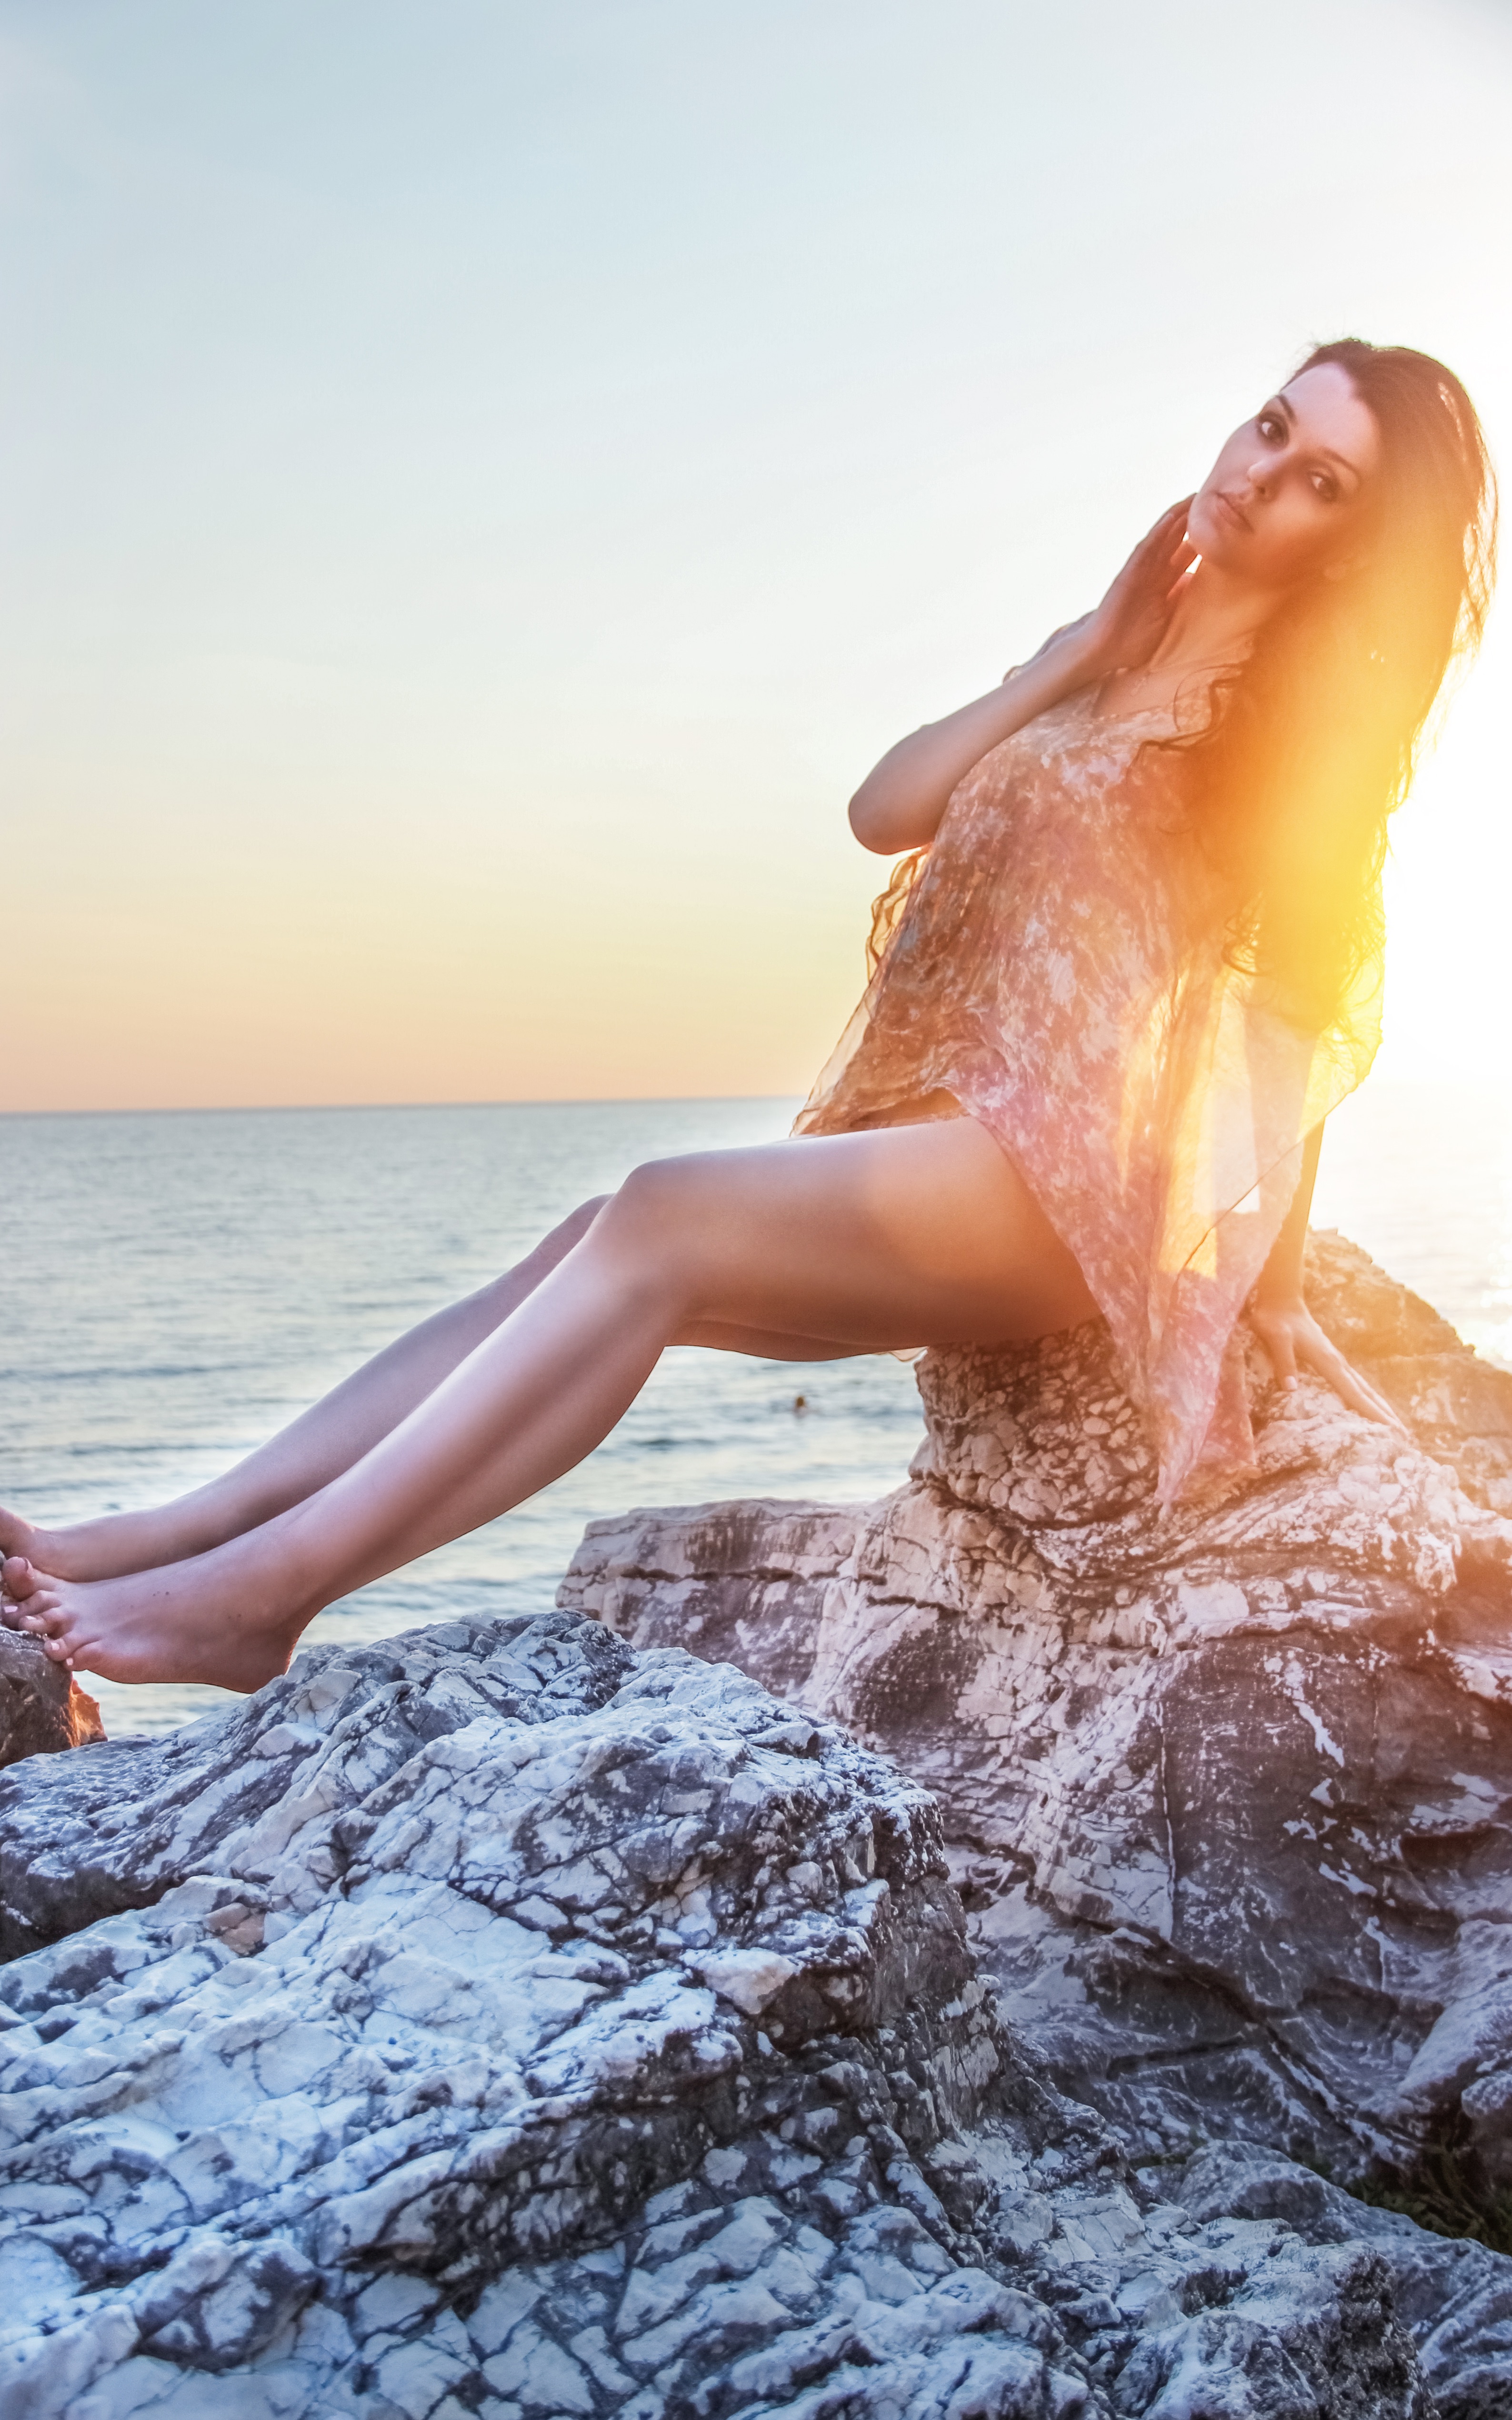
hand, sea, girl, photography, sunlight, leg, model, season, human body, skin, beauty, photo shoot, sense, human positions, sun tanning, art model